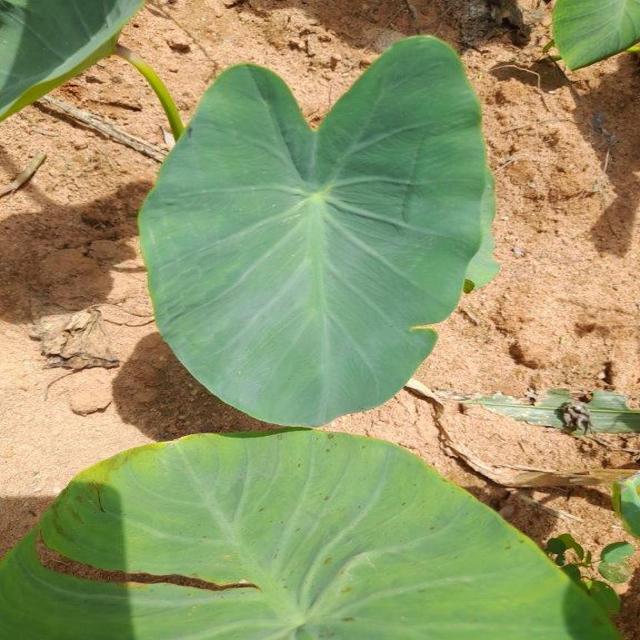
Label: Healthy